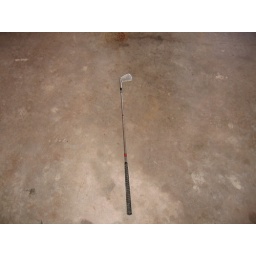
Wedge in the gray golf bag in the garage.